Pinsk

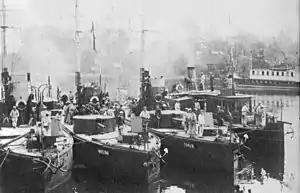
Polish river monitors in Pinsk (before 1926)

Pinsk was occupied by the German Empire on 15 September 1915, during the First World War. After the German defeat, Pinsk became the subject of dispute between the Belarusian People's Republic and the Ukrainian People's Republic, both short-lived. Pinsk was taken by the advancing Red Army on 25 January 1919, during the Soviet westward offensive of 1918–19. It was retaken by Polish troops on 5 March 1919 during the Polish–Soviet War but was retaken by the Red Army on 23 July 1920 and finally retaken by the Polish on 26 September 1920. Pińsk became part of the reborn Poland in 1920 when the Polish-Soviet War ended with the Peace of Riga, signed in March 1921.